Piracy in the Atlantic World

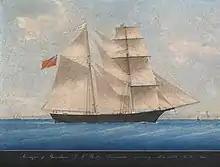
The "Amazon" in 1861, later the "Mary Celeste"

The term "ghost ship" is a long-standing seafaring term for "any vessel found sailing without her crew." Supernatural powers are bound to surface in any discussion of ghost ships. One well-known ghost ship is the "Flying Dutchman" that is said to be continuously exploring for "safe harbour" and is condemned to eternally "haunt the cape."